Goose bumps

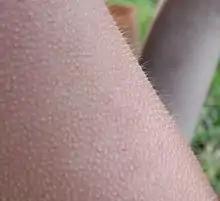
Goose-bumps on a human arm

Goose bumps, goosebumps or goose pimples are the bumps on a person's skin at the base of body hairs which may involuntarily develop when a person is tickled, cold or experiencing strong emotions such as fear, euphoria or sexual arousal.